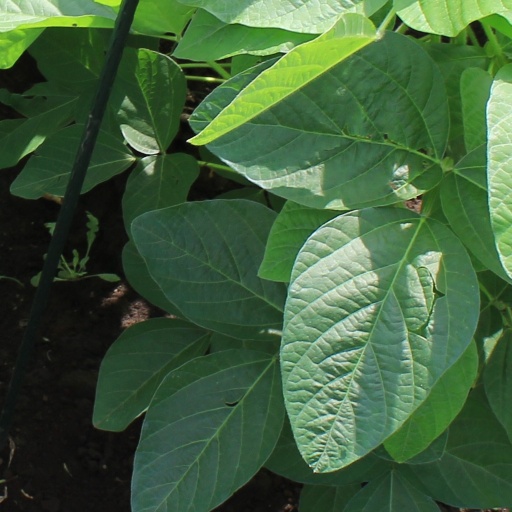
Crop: soybean